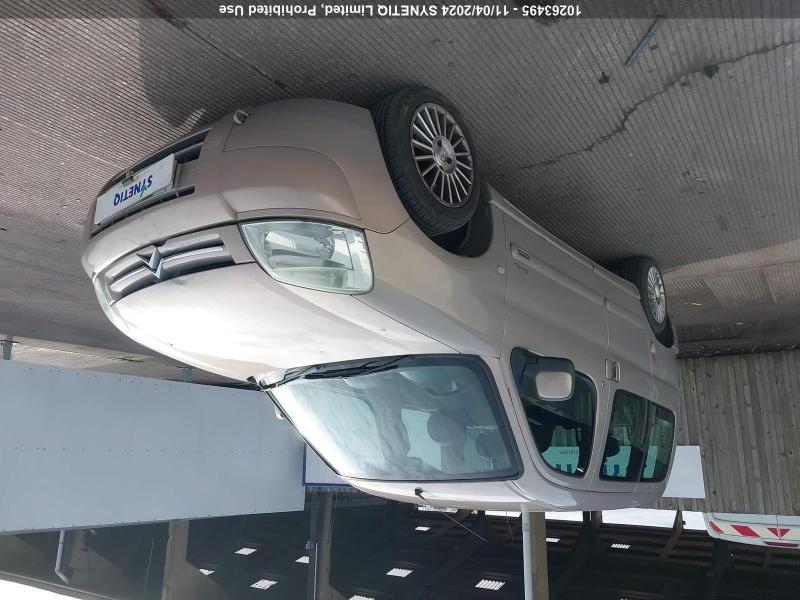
Aucun dommage détecté.
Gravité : aucun